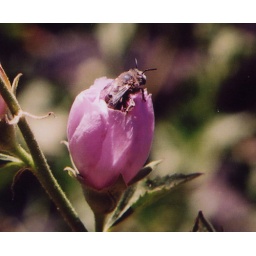
male bees sleep in flowers